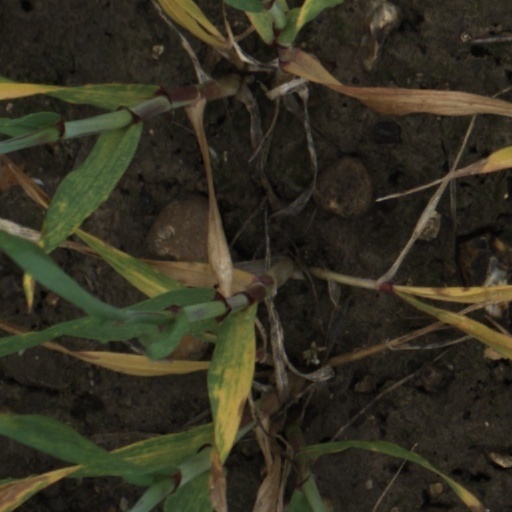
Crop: wheat